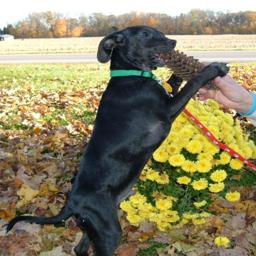
Animal: dogs